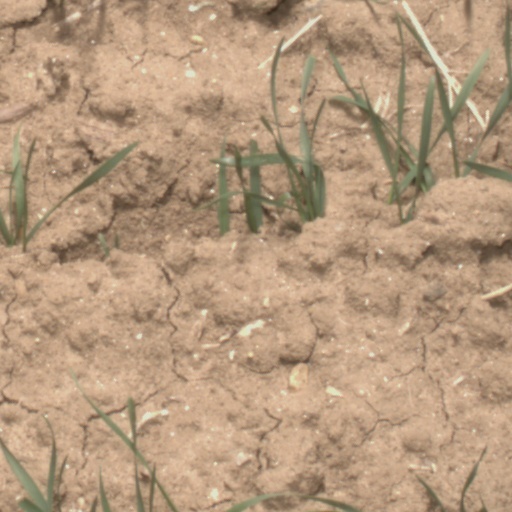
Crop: wheat